Spring Storms

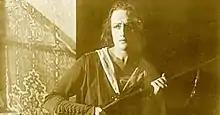

Spring Storms or Spring Storms in the Autumn of Life (German: Frühlingsstürme im Herbste des Lebens) is a 1918 German silent drama film directed by and starring Fern Andra. It also features Josef Peterhans and Reinhold Schünzel.